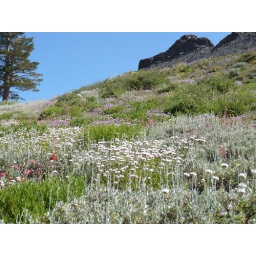
Wild flower field by Hiram Peak.